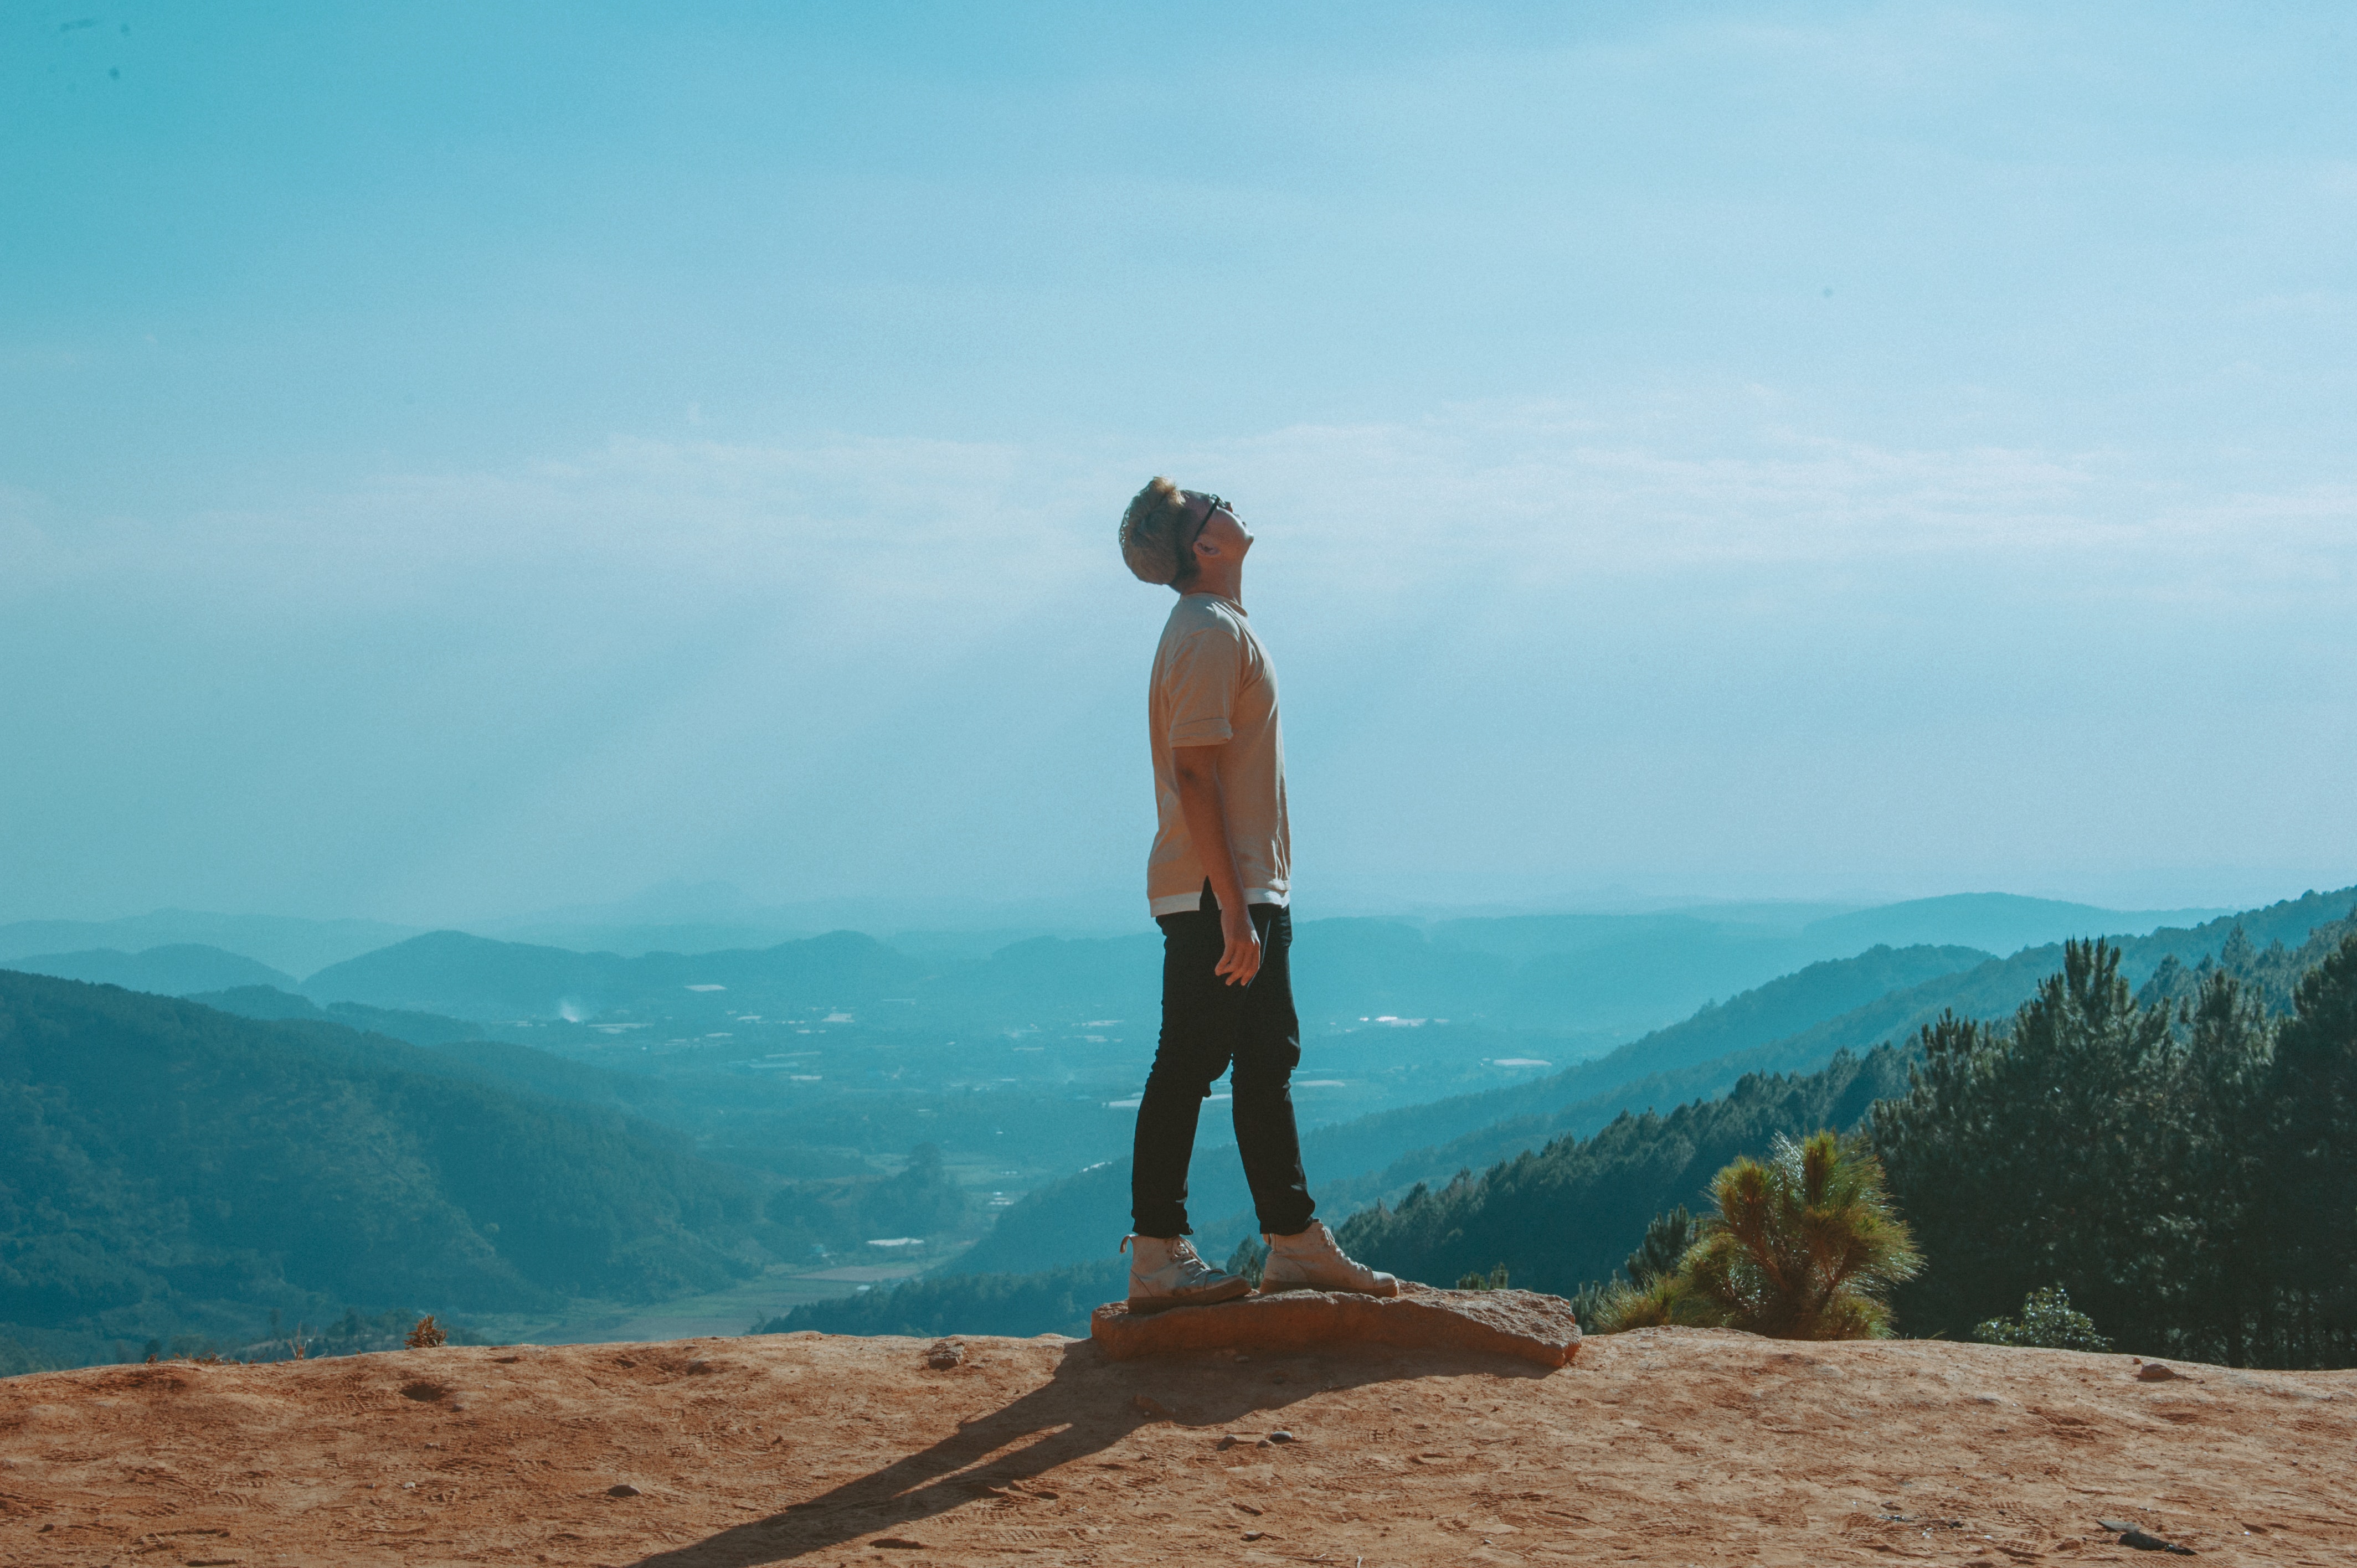
mountainous landforms, sky, mountain, standing, hill, human, ridge, tree, cloud, vacation, hill station, wadi, photography, summit, landscape, travel, tourism, horizon, terrain